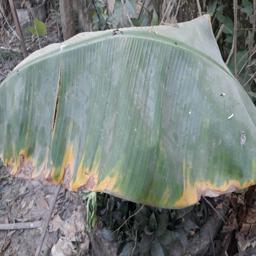
Label: POTASSIUM DEFICIENCY